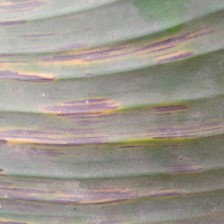
Label: sigatoka